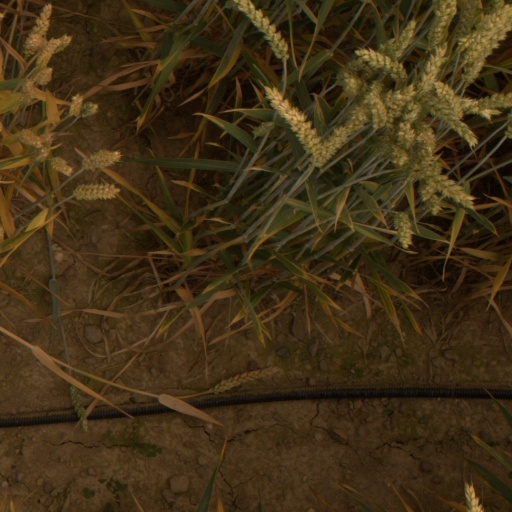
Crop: wheat